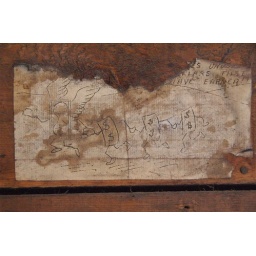
Also on the wall of the old train station in Banff